The Tower Treasure

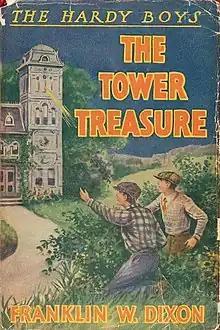
Original 1927 edition

The Tower Treasure is the first volume in the original "Hardy Boys" series published by Grosset & Dunlap. The book ranks 55th on "Publishers Weekly"s All-Time Bestselling Children's Book List for the United States, with 2,209,774 copies sold as of 2001. This book is one of the "Original 10", generally considered by historians and critics of children's literature to be the best examples of all the Hardy Boys, and Stratemeyer Syndicate, writing.